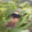
Label: bird